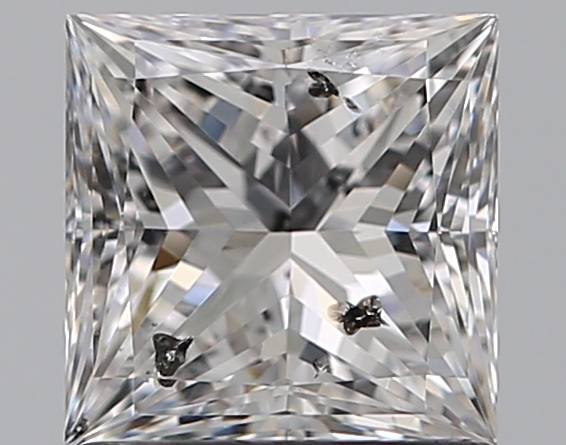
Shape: princess
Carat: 1.01
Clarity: SI2
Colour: D
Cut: EX
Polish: EX
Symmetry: VG
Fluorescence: N
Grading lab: HRD
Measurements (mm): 5.63 x 5.63 x 3.89